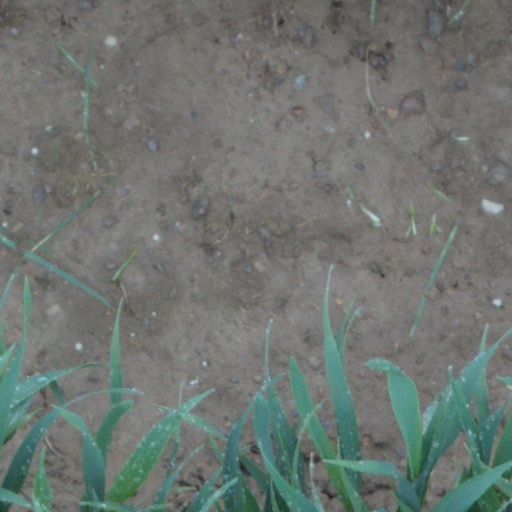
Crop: wheat